559th Flying Training Squadron

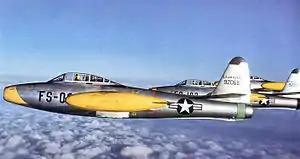
12th Wing F-84E at RAF Manston

The squadron arrived at RAF Ismailia, Egypt, and began training with Royal Air Force (RAF) and South African Air Force Douglas Boston units in desert warfare tactics and navigation. A month of training included five combat missions in combined formations with the Bostons. It flew its first mission on its own on 31 August against enemy airfields at RAF El Daba (LG 105) and Fuka (LG 17) and port facilities at Matruh, Egypt.